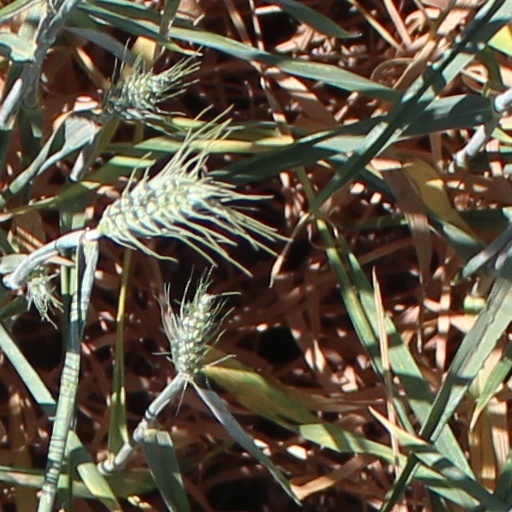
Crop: wheat